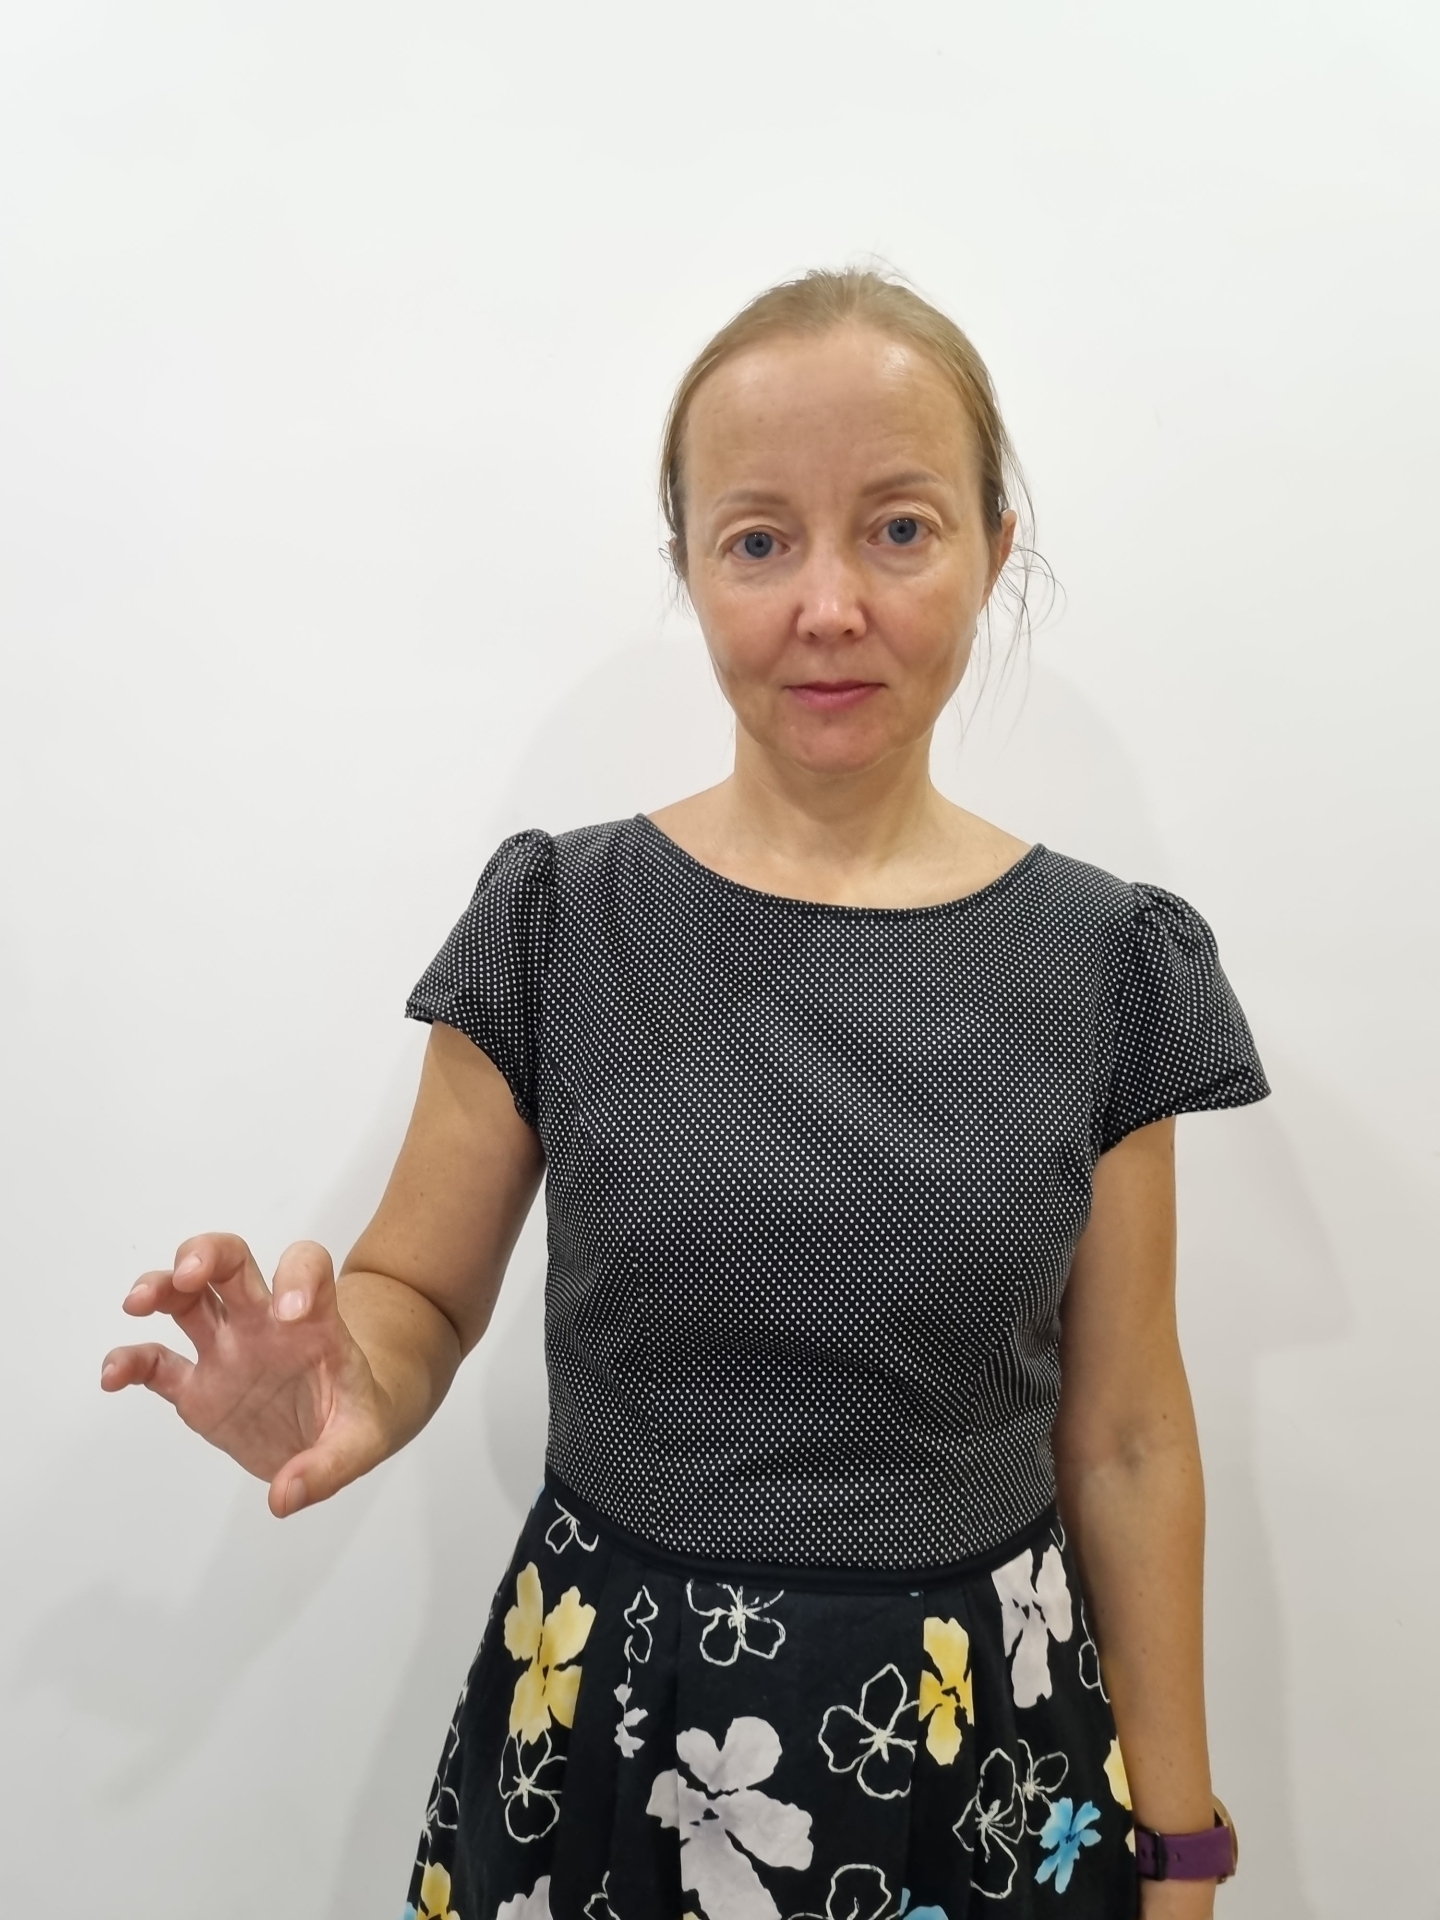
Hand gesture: grabbing